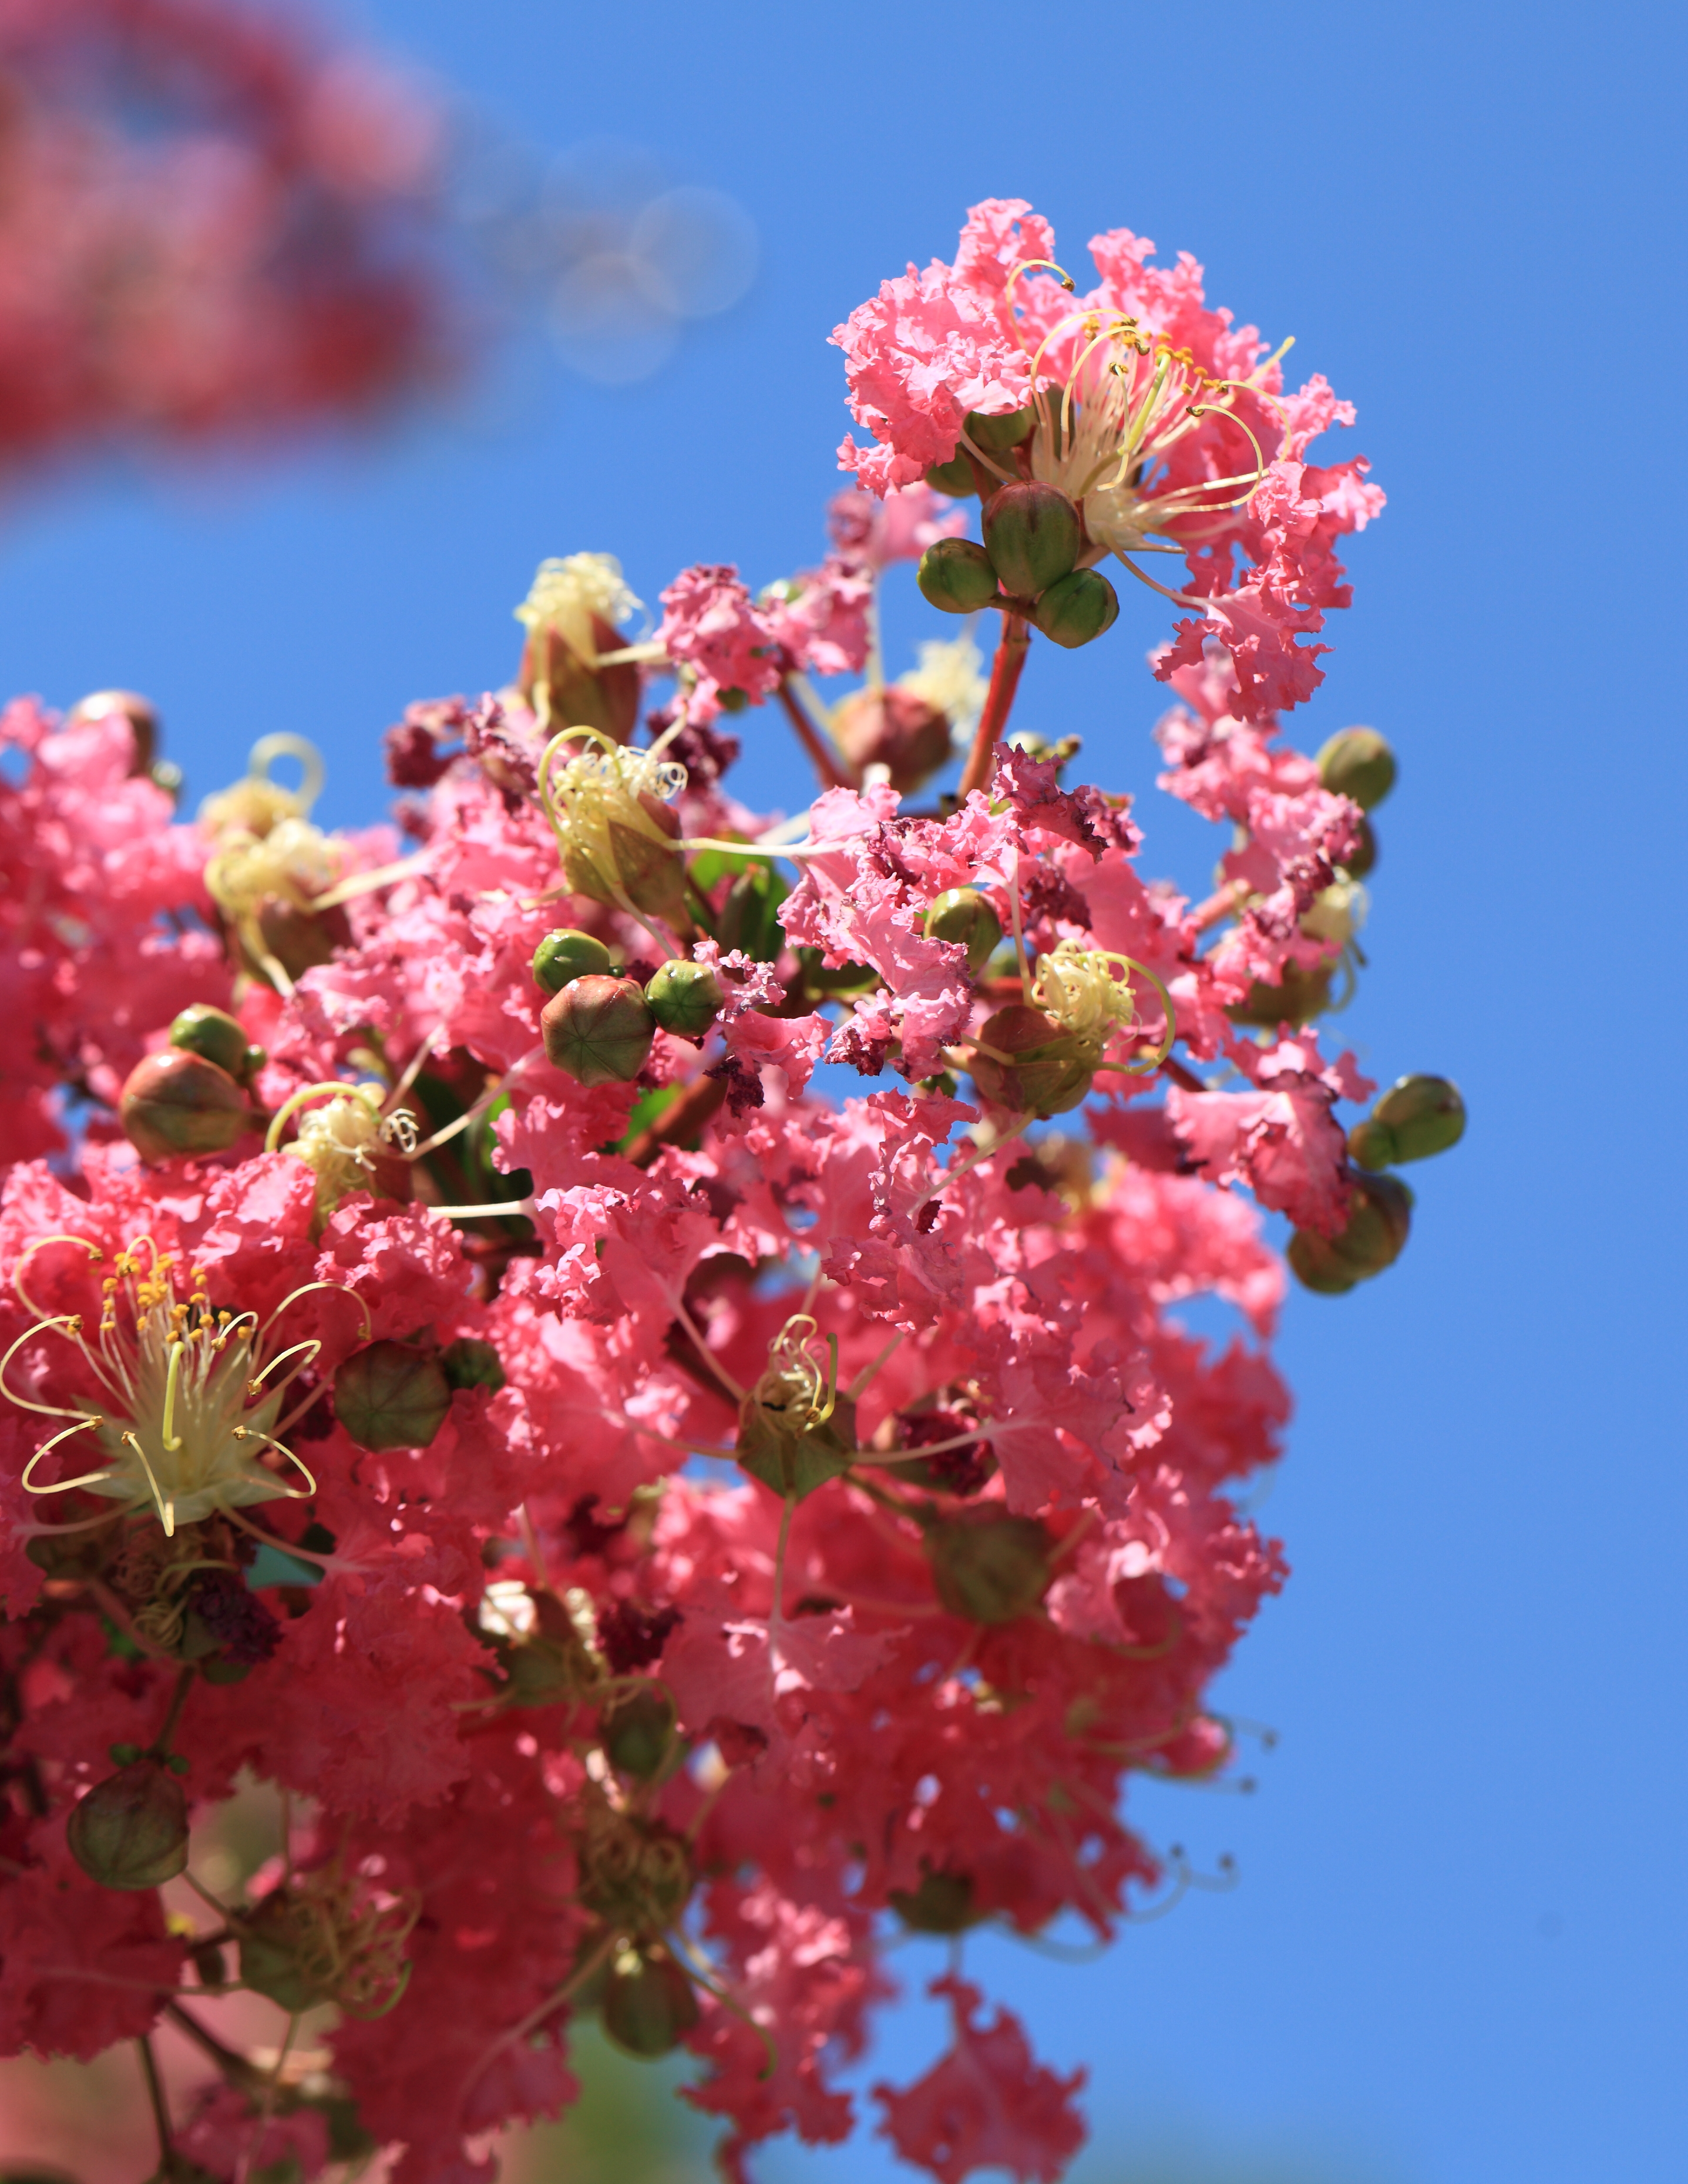
tree, branch, blossom, plant, leaf, flower, petal, spring, high, produce, botany, flora, cool image, shrub, 5d, hires, markii, hi, res, resolution, saitama, fukaya, macro photography, flowering plant, woody plant, land plant